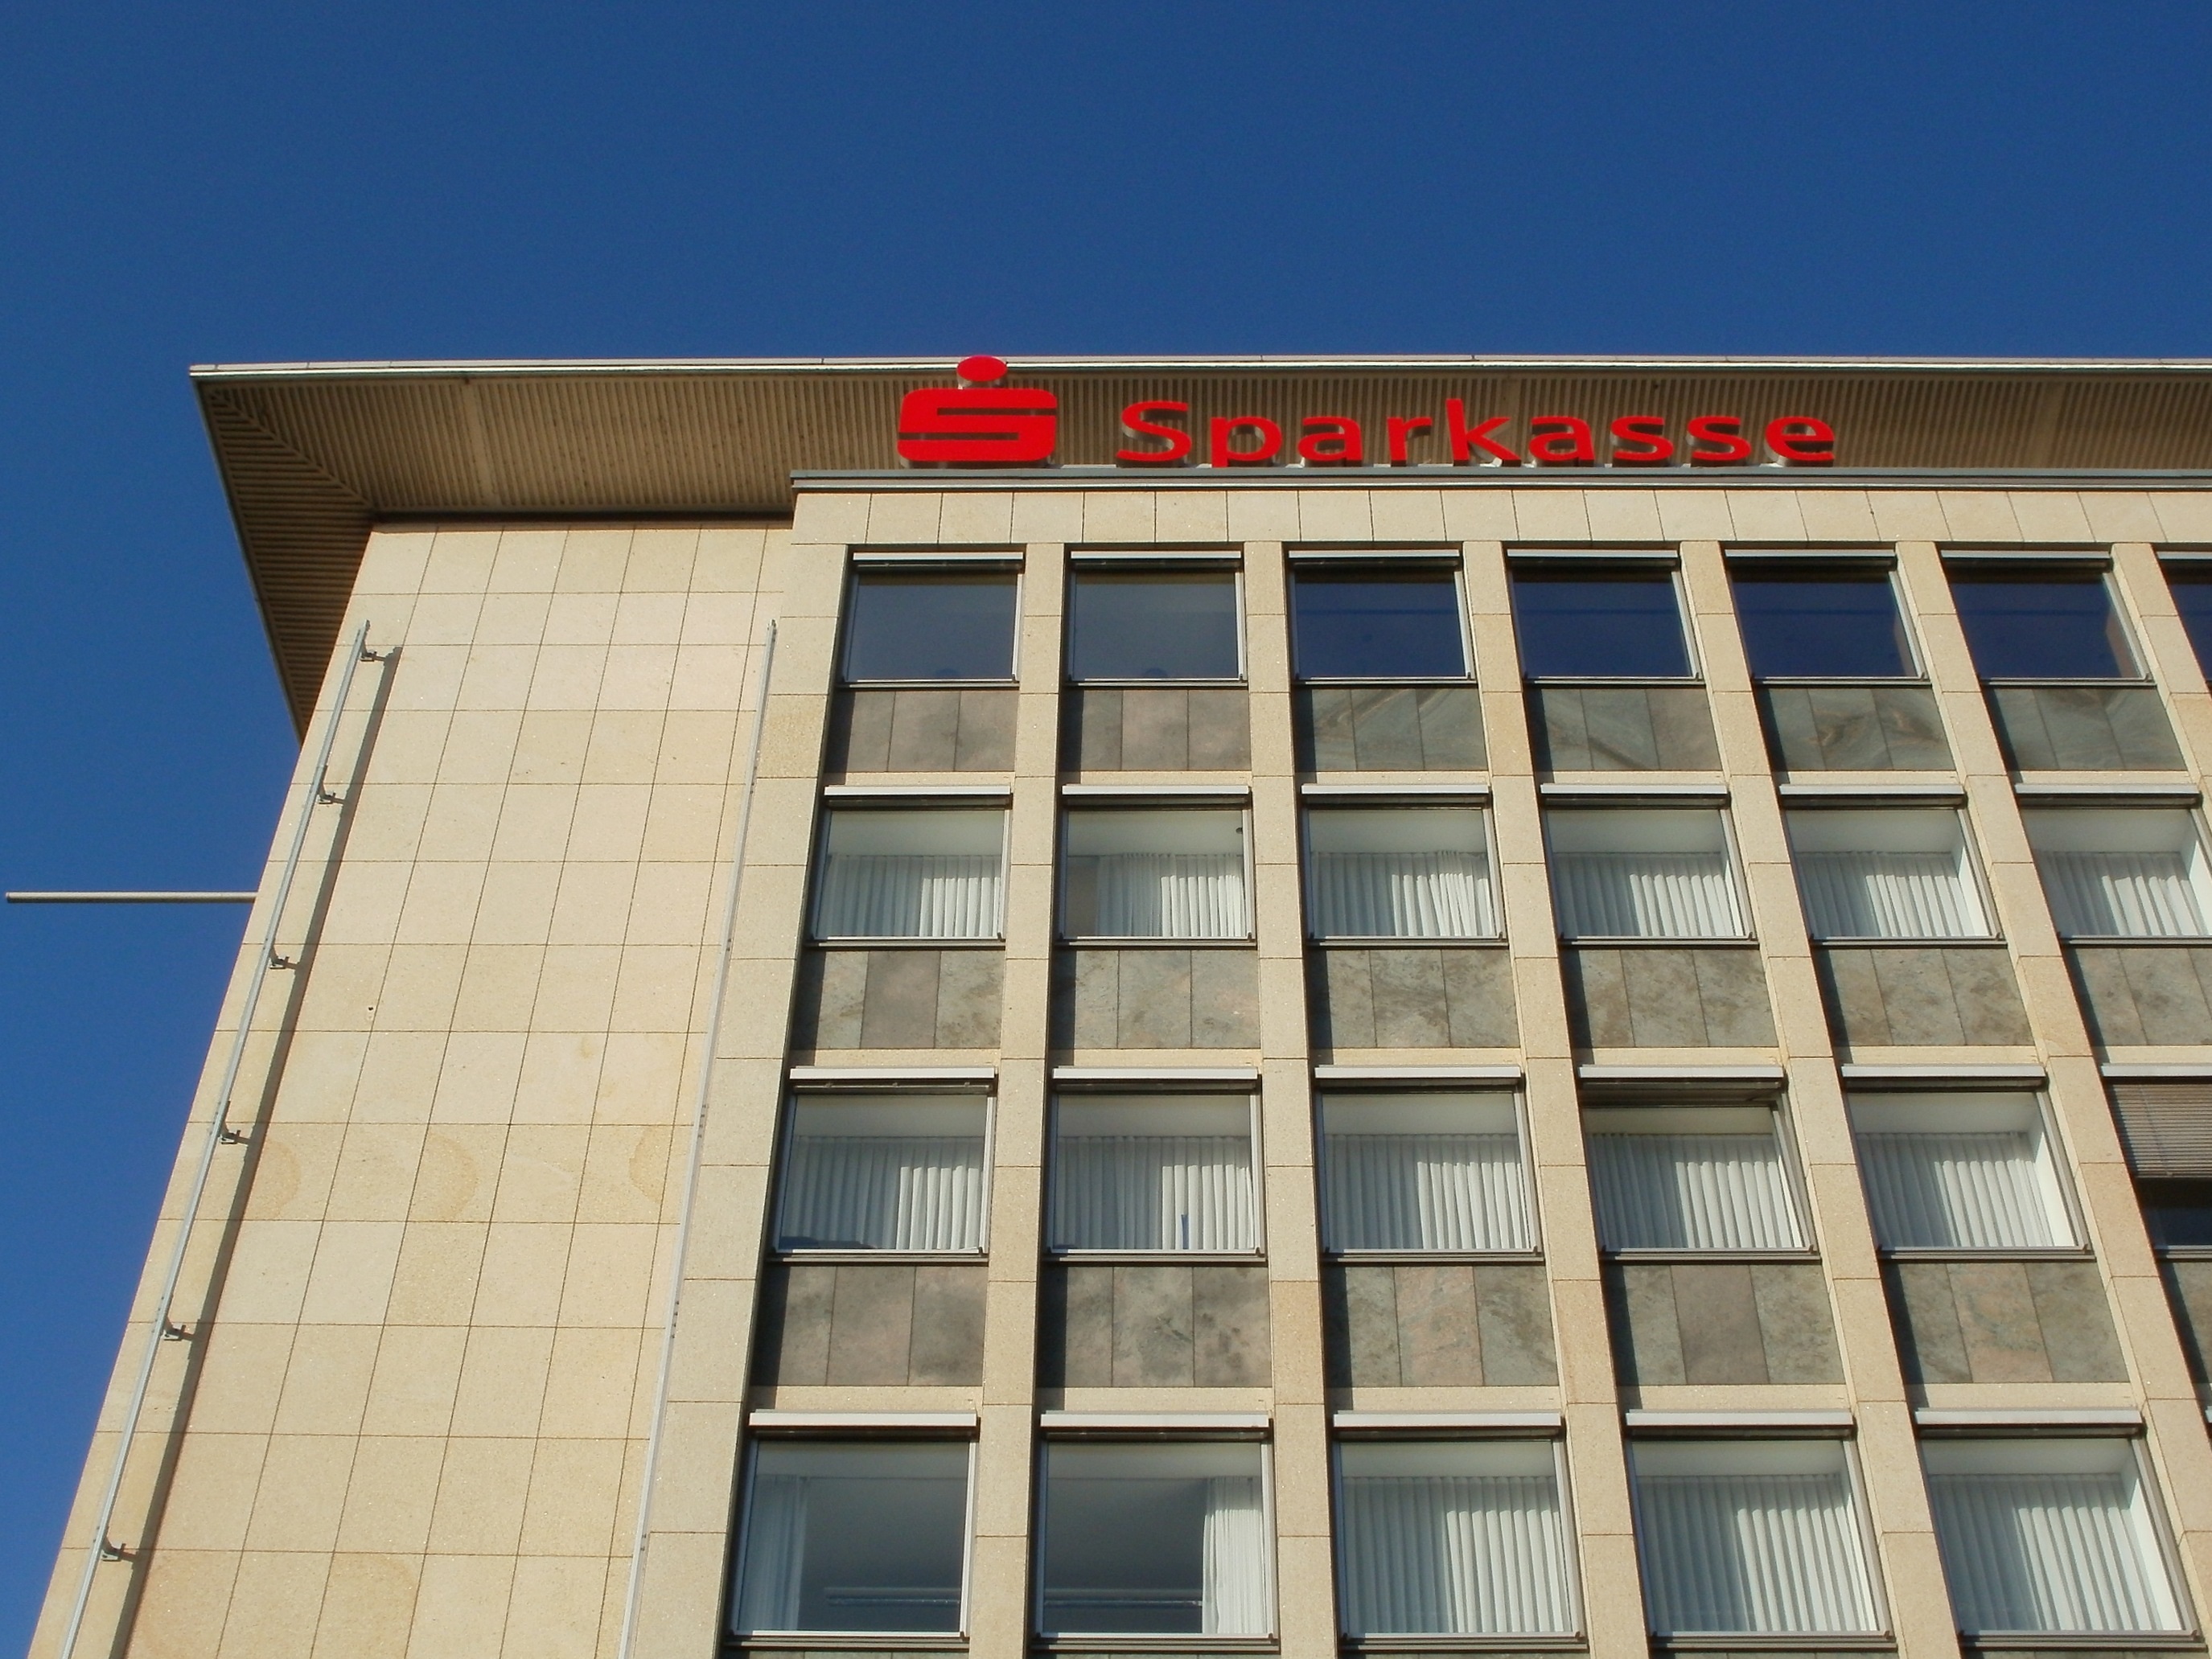
architecture, window, roof, building, facade, exterior, business, modern, tower block, bank, offices, financial, saarbruecken, window covering, sparkasse, subsidiary, branch office